Viacheslav Zakhartsov

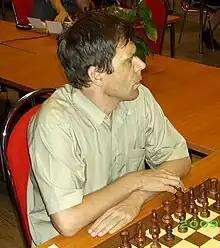

Viacheslav Vladimirovich Zakhartsov (born March 30, 1968, in Omsk) is a Russian chess Grandmaster (2007).